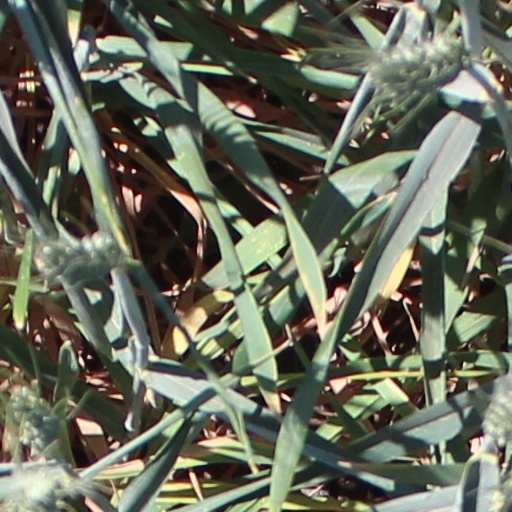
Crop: wheat